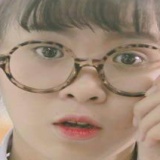
diễn viên Thúy Kiều Faptv